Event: Nepal Earthquake
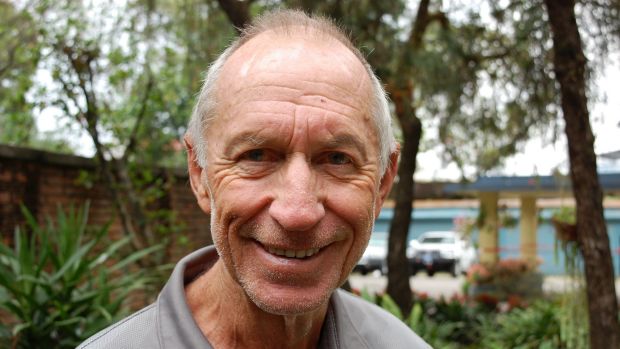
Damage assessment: no_damage